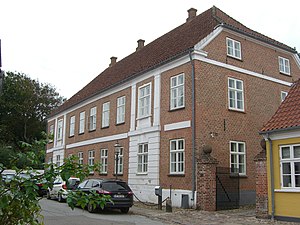
Fredede bygninger i Esbjerg Kommune
Korsbrødregården, Bispegården i Ribe This is a photo of a listed building in Denmark, number 561-314419-1 in the Heritage Agency of Denmark database for Listed Buildings.
Denne liste over fredede bygninger i Esbjerg Kommune viser alle fredede bygninger i Esbjerg Kommune, bortset fra kirker. Listen bygger på data fra Kulturarvsstyrelsen.